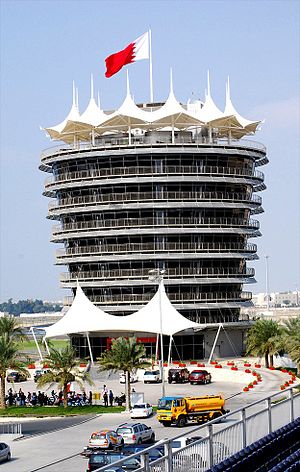
Sakhir
VIP-tårnet på Bahrain International Circuit.
Sakhir er et ørkenområde i den centrale del af Bahrain, cirka 20 kilometer syd-sydvest for landets hovedstad Manama.